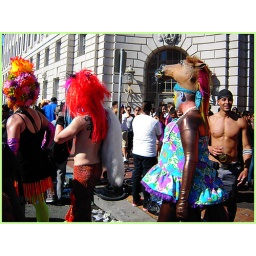
Horse in a blue dress